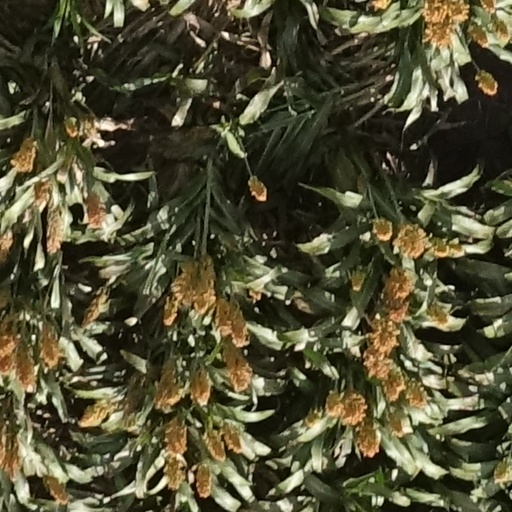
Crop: sorghum